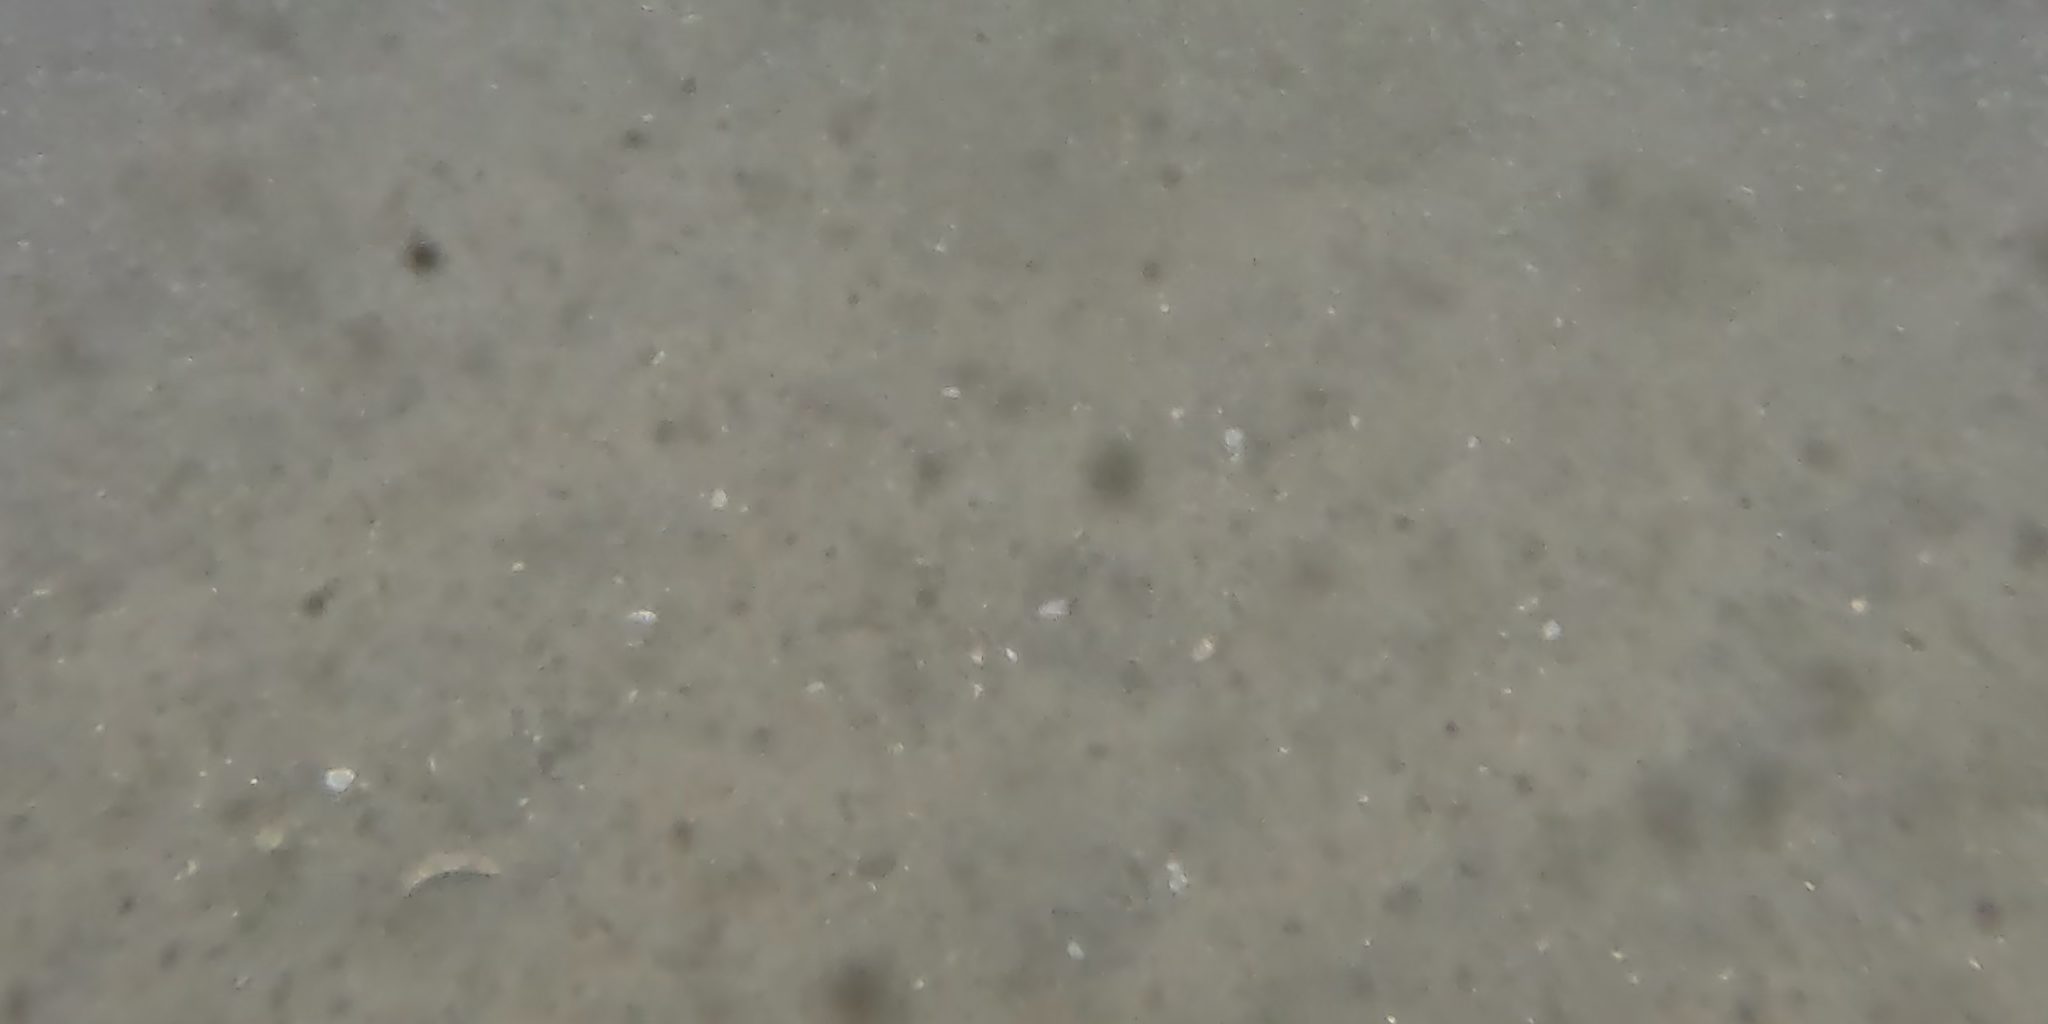
Seabed habitat: sand